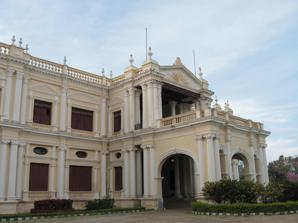
Building: Jayalakshmi Vilas
Country: India
Year built: 1905
Building in Karnataka, India 12°18′50″N 76°37′20″E / 12.3139265°N 76.6222273°E / 12.3139265; 76.6222273 The Jayalakshmi Vilas Mansion Jayalakshmi Vilas Mansion is a heritage building in Mysore . Description Jayalakshmi Vilas Mansion is a building of architectural importance in Mysore city , Karnataka . It is located in the verdant surroundings of Manasa Gangothri, the campus of the University of Mysore . It rises on a hillock on the west side of Kukkarahalli Kere (lake). Jayalakshmi Vilas Mansion houses a museum of priceless collections of artifacts. The Karnataka government classifies it as a heritage structure. The mansion was built in 1905, during the period of Krishnaraja Wodeyar IV , for princess Jayalakshmi Ammani, the eldest daughter of the Maharaja Chamaraja Wodeyar , at a cost of Rs. 7 lakhs . The location was intentionally chosen to be on top of a small hillock above Kukkarahalli Kere(lake). It was originally called 'the First Rajkumari Mansion'. The first princess Jayalakshmi, was married to Sirdar M. Kantharaj Urs in 1897, who later became the Dewan of Mysore. Kantharaj Urs had a house in the Fort of the Palace called "Gunamba House" after his mother. The mansion was built to be commensurate with their status of princess and dewan. The mansion was gifted by the Maharaja of Mysore, Jayachamaraja Wodeyar , to the University of Mysore to establish a postgraduate center in its campus. The building was in a state of neglect for a very long time. The building was restored at a cost of Rs. 1.17 crores with funds from the Infosys Foundation . Renovation began in 2002 and were completed in 2006. It was inaugurated by the governor of Karnataka on 16 January 2006 by switching on this new illumination system. Architectural features The renovated mansion has 125 rooms, 300 windows, 287 exquisitely carved doors and it was spread across 6 acres (24,000 m 2 ). There are entrances on each side, different from each other. The entrance on the northern side has an extrusion on the stairs presumably to be used as alighting platform from cars and chariots. The mansion is chiefly built of brick and mortar, timber and iron. Stone was dispensed with considering the amount of delay it would have on construction if it were used. There are separated drainages for rain water and used water. See also List of Heritage Buildings in Mysore External links Wikimedia Commons has media related to Jayalakshmi Vilas Mansion . Jayalakshmi Vilas Archived 17 October 2020 at the Wayback Machine January 2006 article from the Hindu Palaces in Mysore [usurped] v t e Mysore topics History Wodeyar dynasty Maharaja of Mysore List Kingdom of Mysore Chamarajendra Wodeyar X Krishna Raja Wadiyar IV Jayachamarajendra Wodeyar Srikantadatta Wodeyar Yaduveer Wodeyar Dewan of Mysore List Mysore State Places Mysore Airport Mysore Zoo Srikantadatta Narasimha Raja Wadeyar Ground Mysore Race Course Town Hall Dufferin Clock Tower Tourist attractions Palaces Mysore Palace Jaganmohan Palace Lalitha Mahal Rajendra Vilas Jayalakshmi Vilas Museums Chamarajendra Academy of Visual Arts Regional Museum of Natural History Folklore Museum Rail Museum Oriental Research Institute Religious buildings Chamundi Temple St. Philomena's Cathedral Art and culture Mysore painting Ganjifa Mysore silk Mysore Dasara Mysore yoga Civic administration Mysore City Corporation Cuisine Mysore pak Masala dosa Educational institutions University of Mysore Lakes Hebbal Lake Karanji Lake Kukkarahalli Lake Lingambudhi Lake